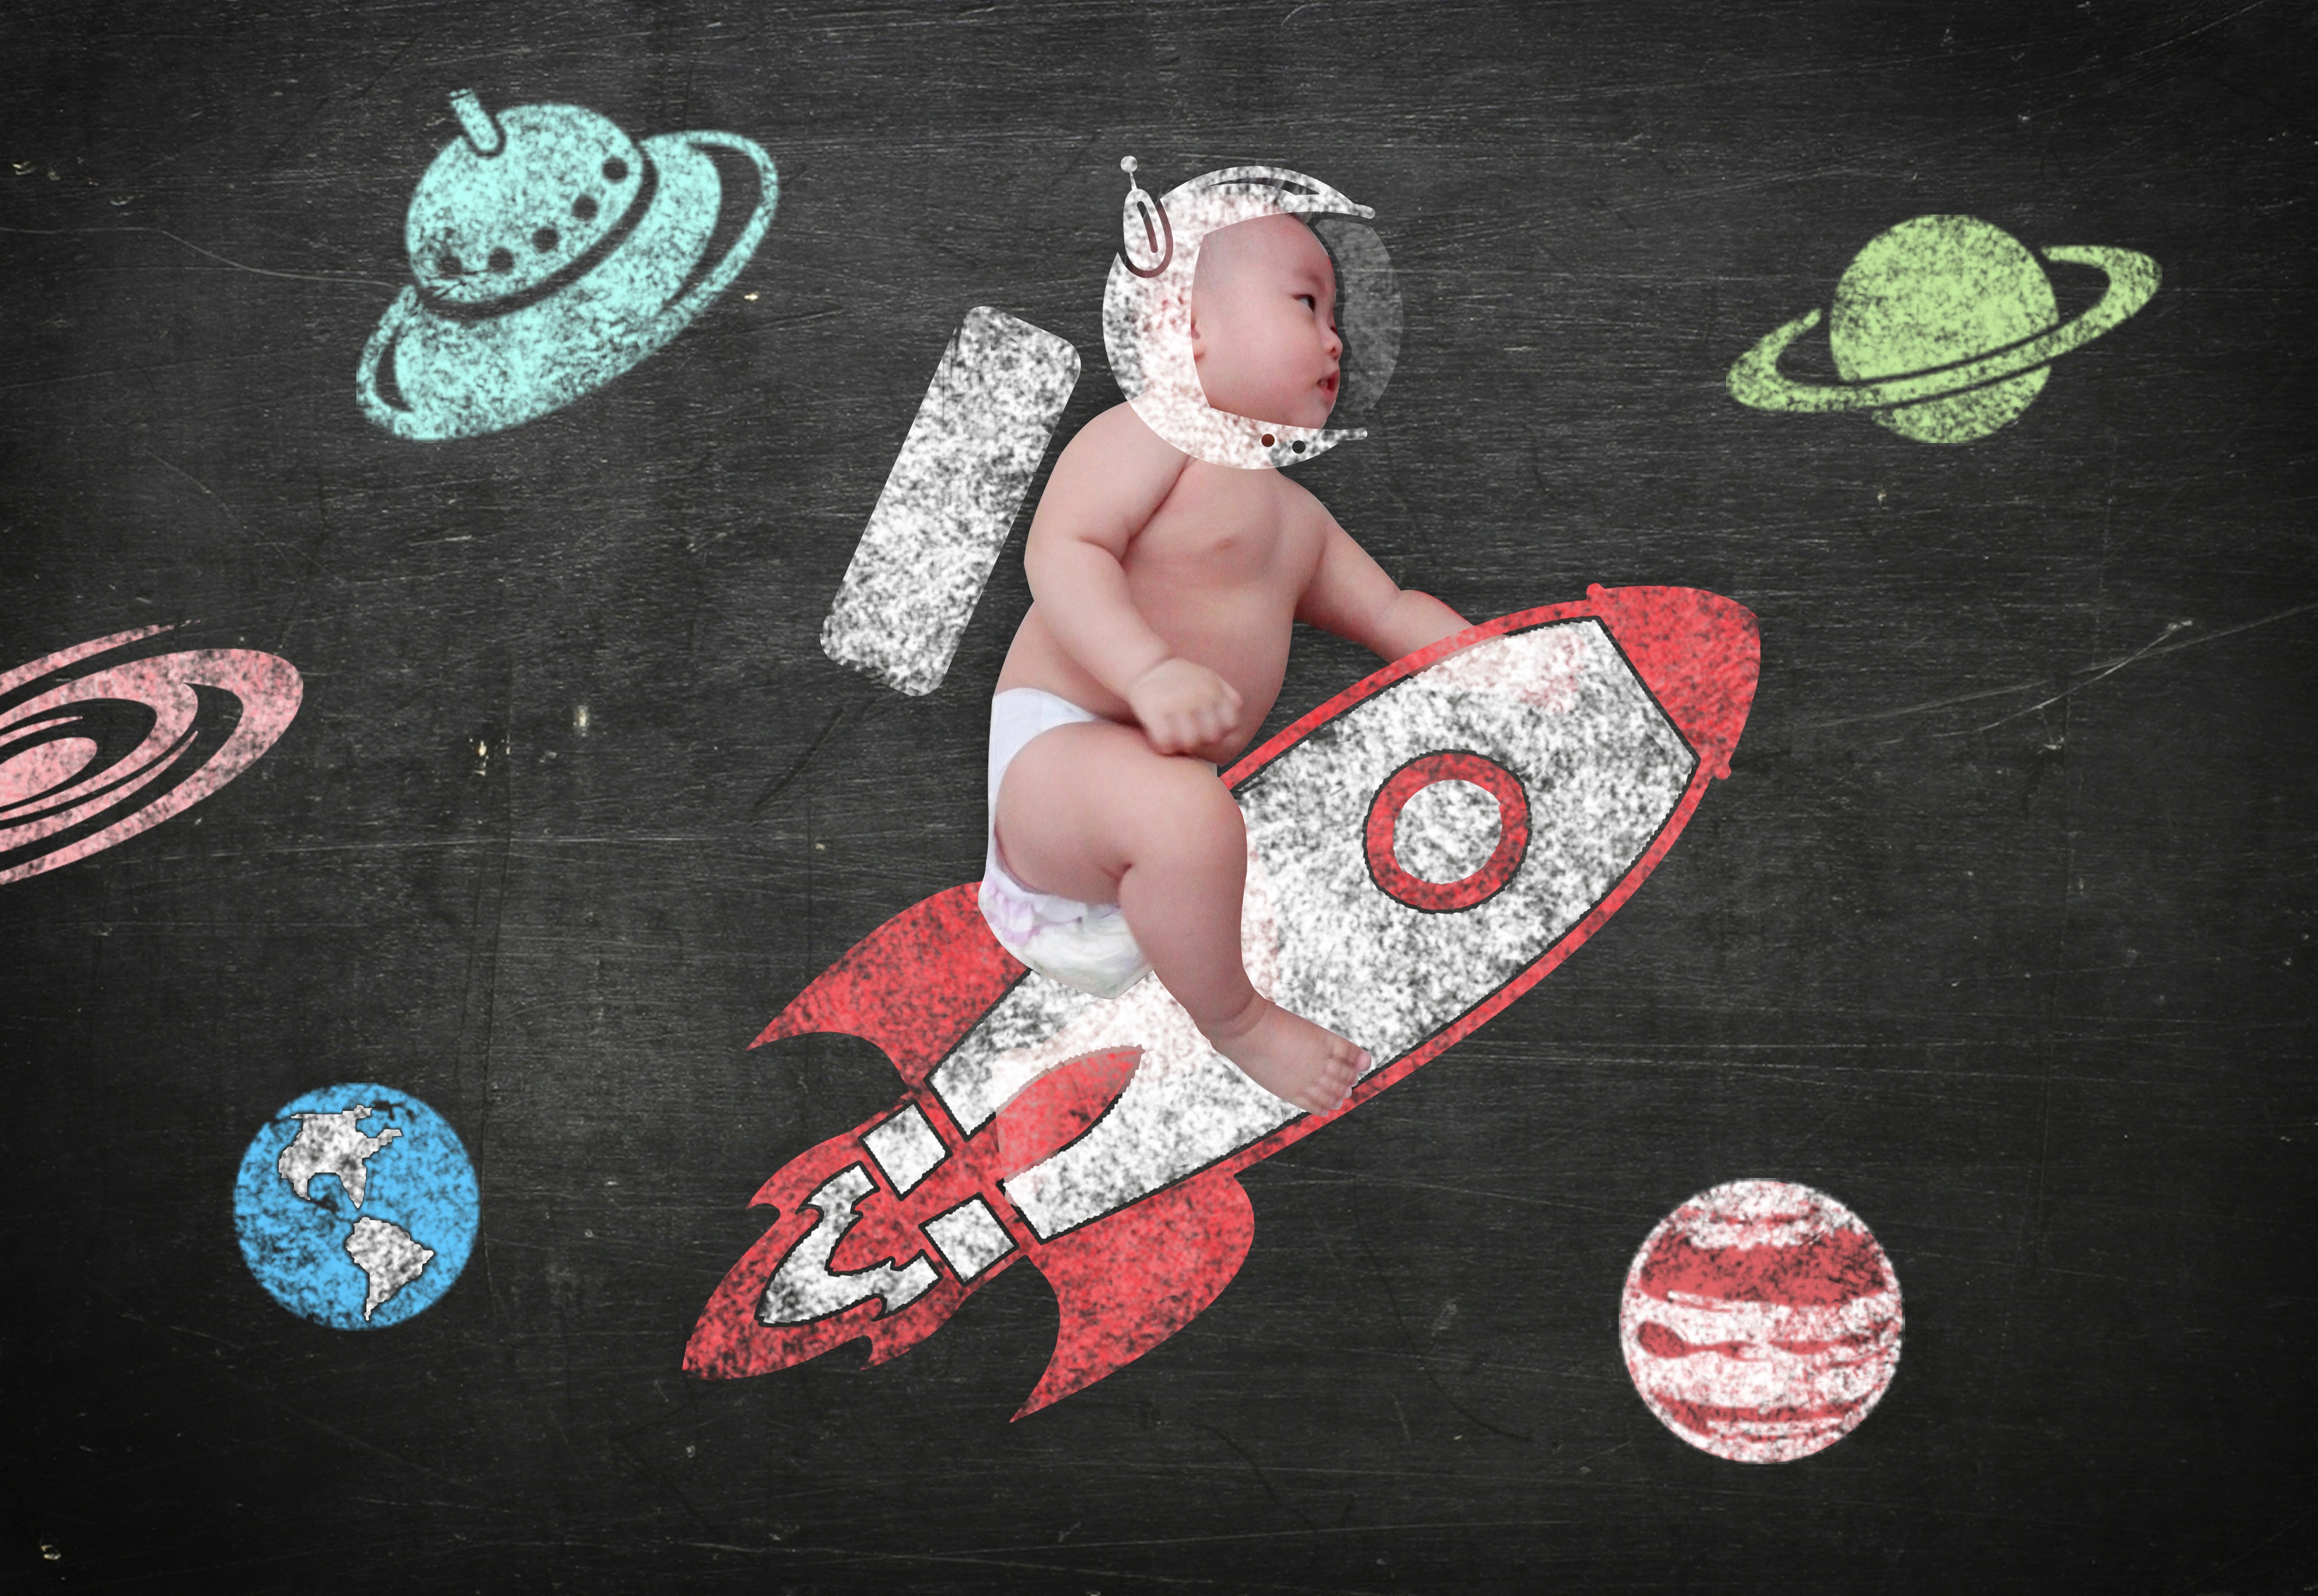
red, color, astronaut, art, illustration, astronauts, album cover, africa hanh family